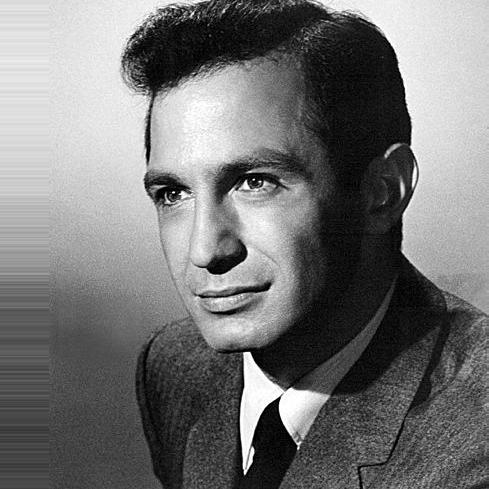
Age: 29